Awtel

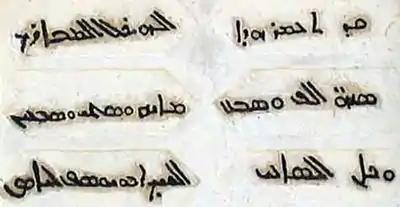
Engraving commemorating the extension of Mar Awtel Church in 1776

Between 1776 and 1778, the church was extended to accommodate the increasing population of Kfarsghab. The achievement of this renovation is attested by a Garshuni stone inscription in Syriac placed over the main entrance that reads as follow: